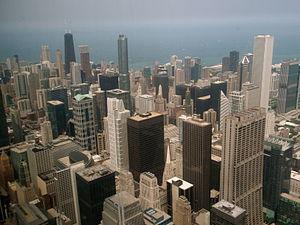
Le Trump International Hotel and Tower est un gratte-ciel résidentiel et hôtelier situé au 401 North Wabash Avenue dans le secteur de Near North Side à Chicago, dans l'État de l'Illinois aux États-Unis. Le gratte-ciel porte le nom de son propriétaire, le multimilliardaire américain et 45ᵉ président des États-Unis Donald Trump.